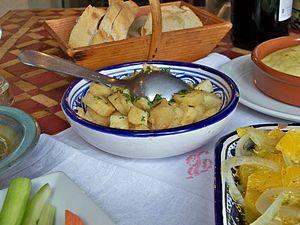
salade de panais du bistrot de pays de Lardiers (04)
Le panais est une plante herbacée bisannuelle à racine charnue originaire d'Europe, appartenant à la famille des Apiacées.